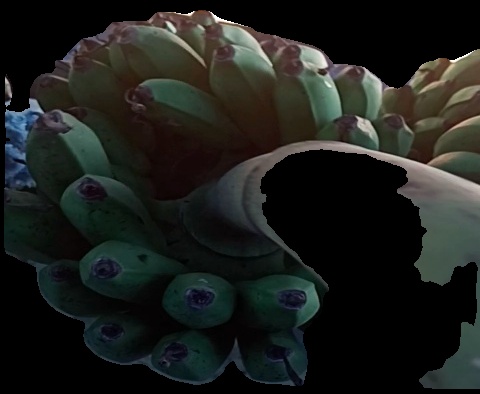
Variety: rasbale
Grade: grade2